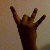
The image shows a hand gesture representing the number 8 in Indian Sign Language.